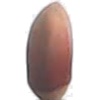
Label: Hazelnut 1